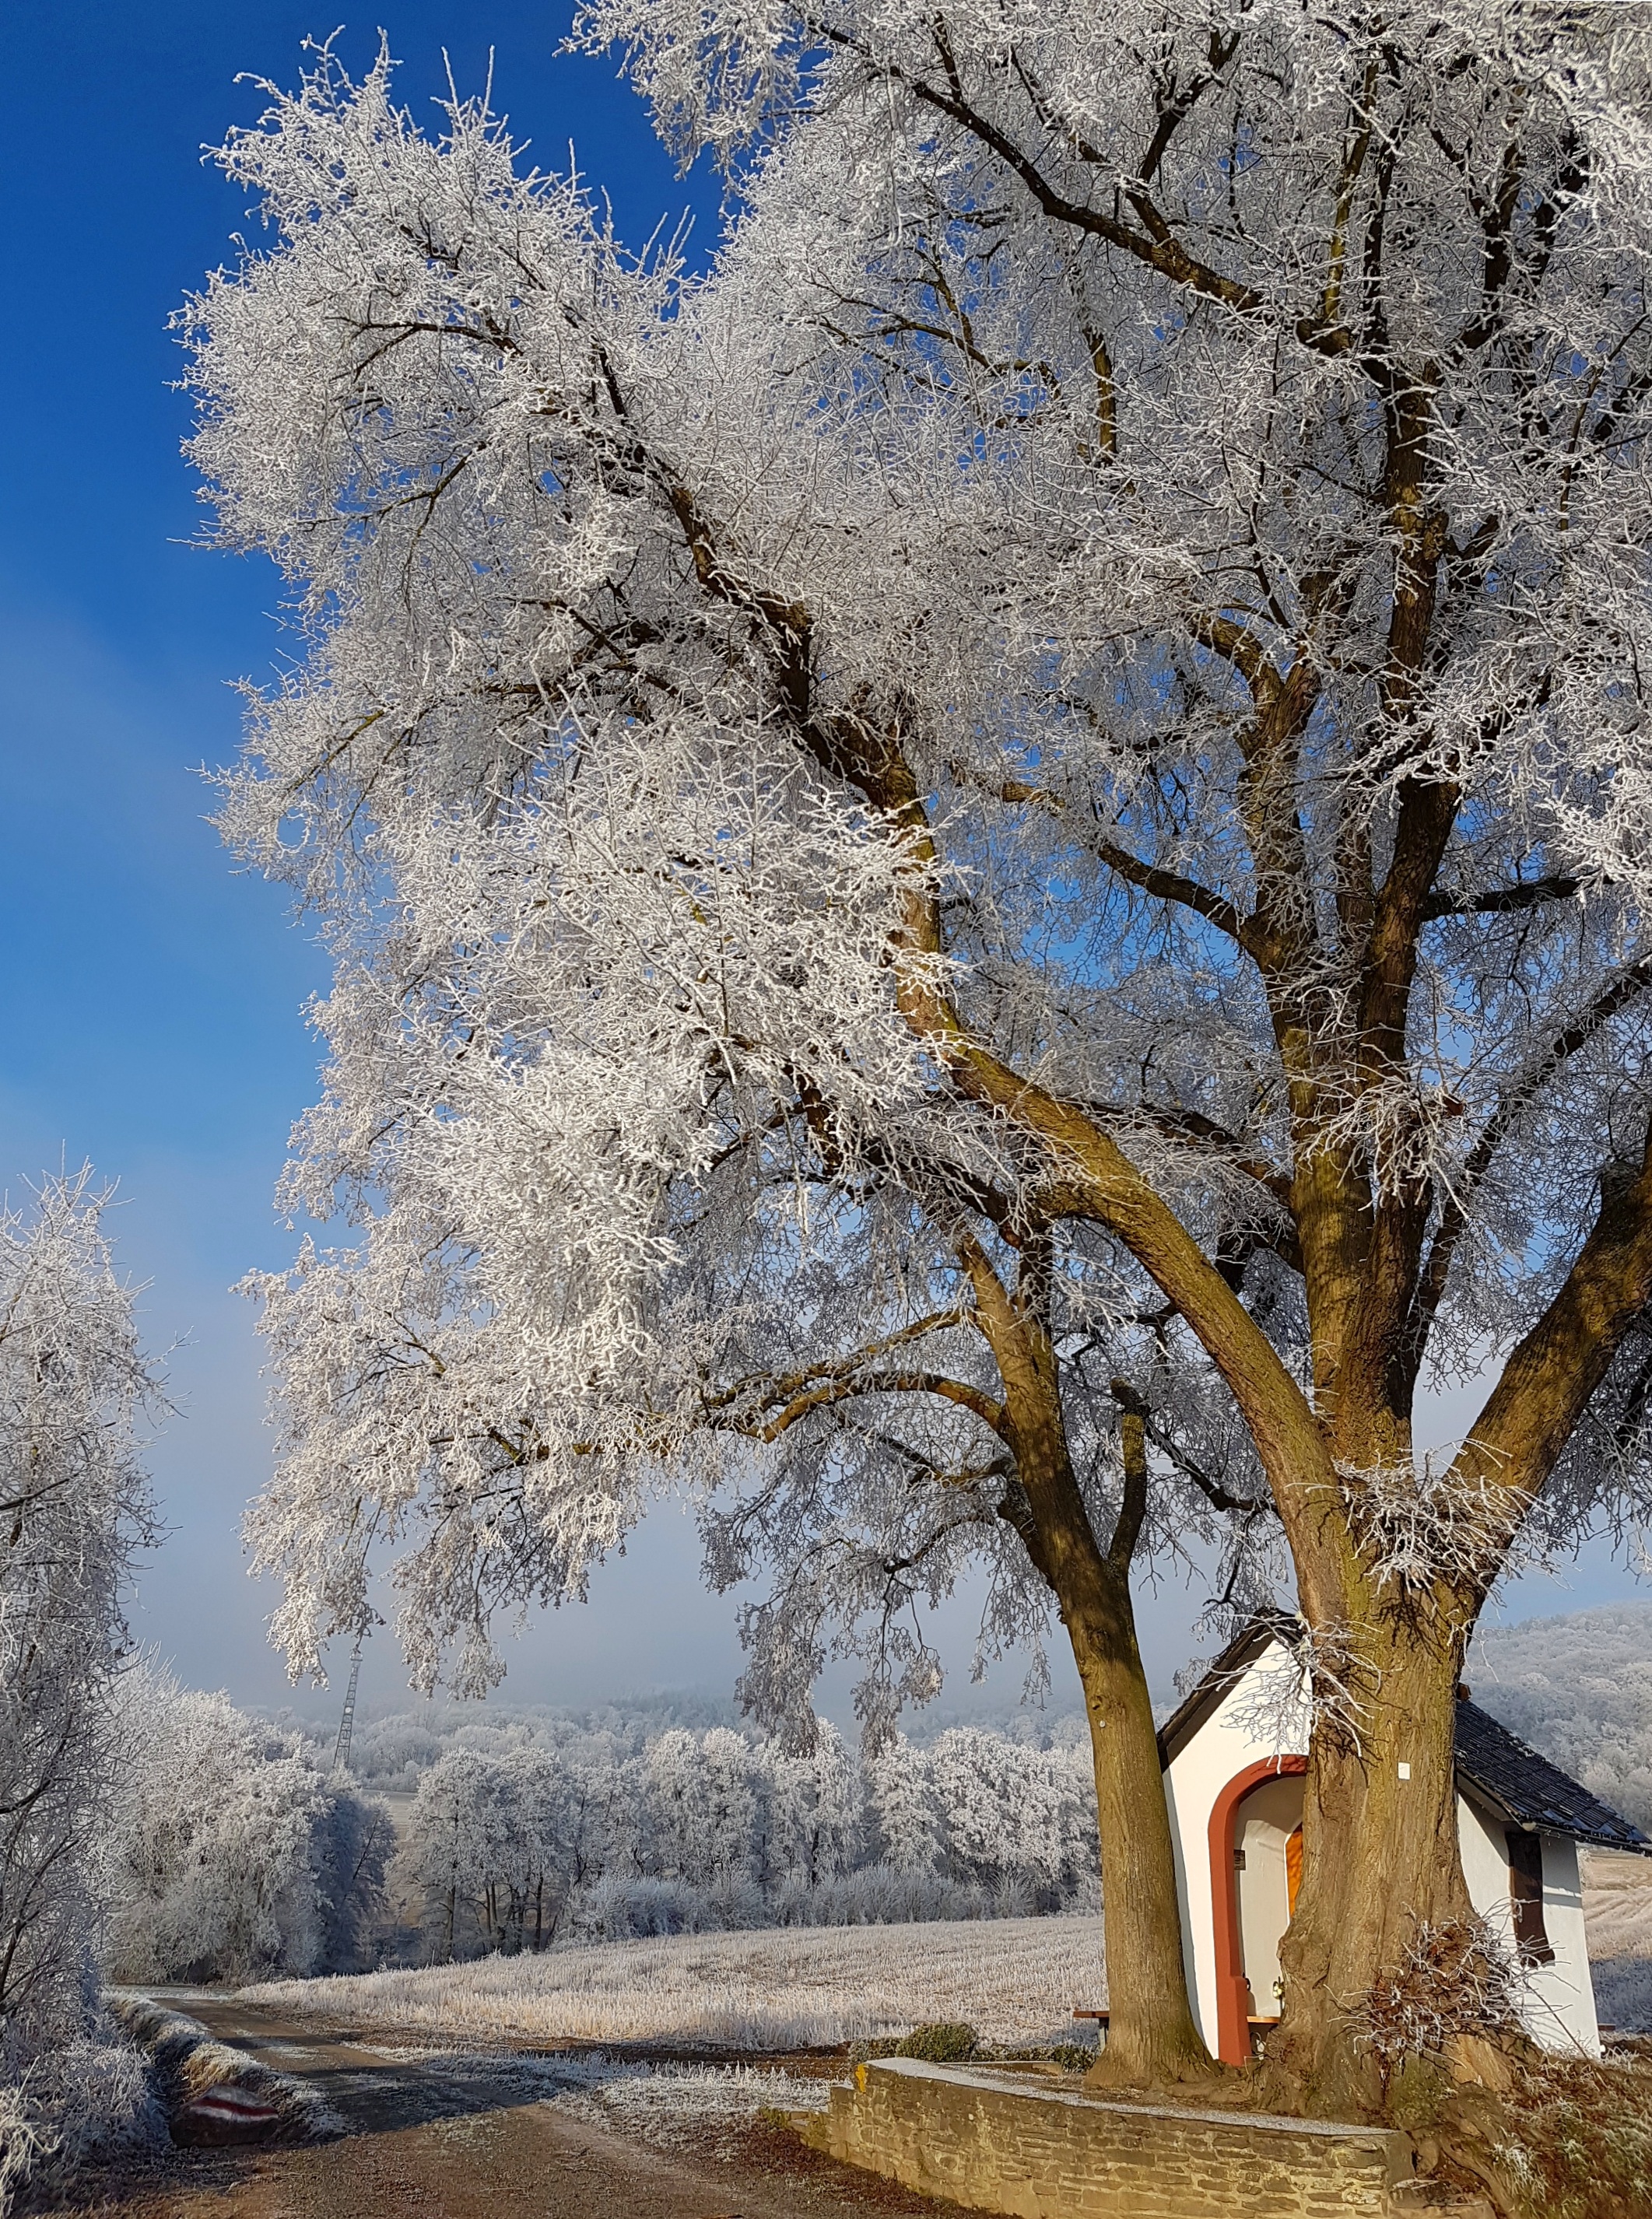
landscape, tree, nature, forest, branch, blossom, snow, cold, winter, plant, flower, frost, rural, spring, autumn, romantic, season, picturesque, dreamy, winter dream, wintry, eiskristalle, winter cold, woody plant